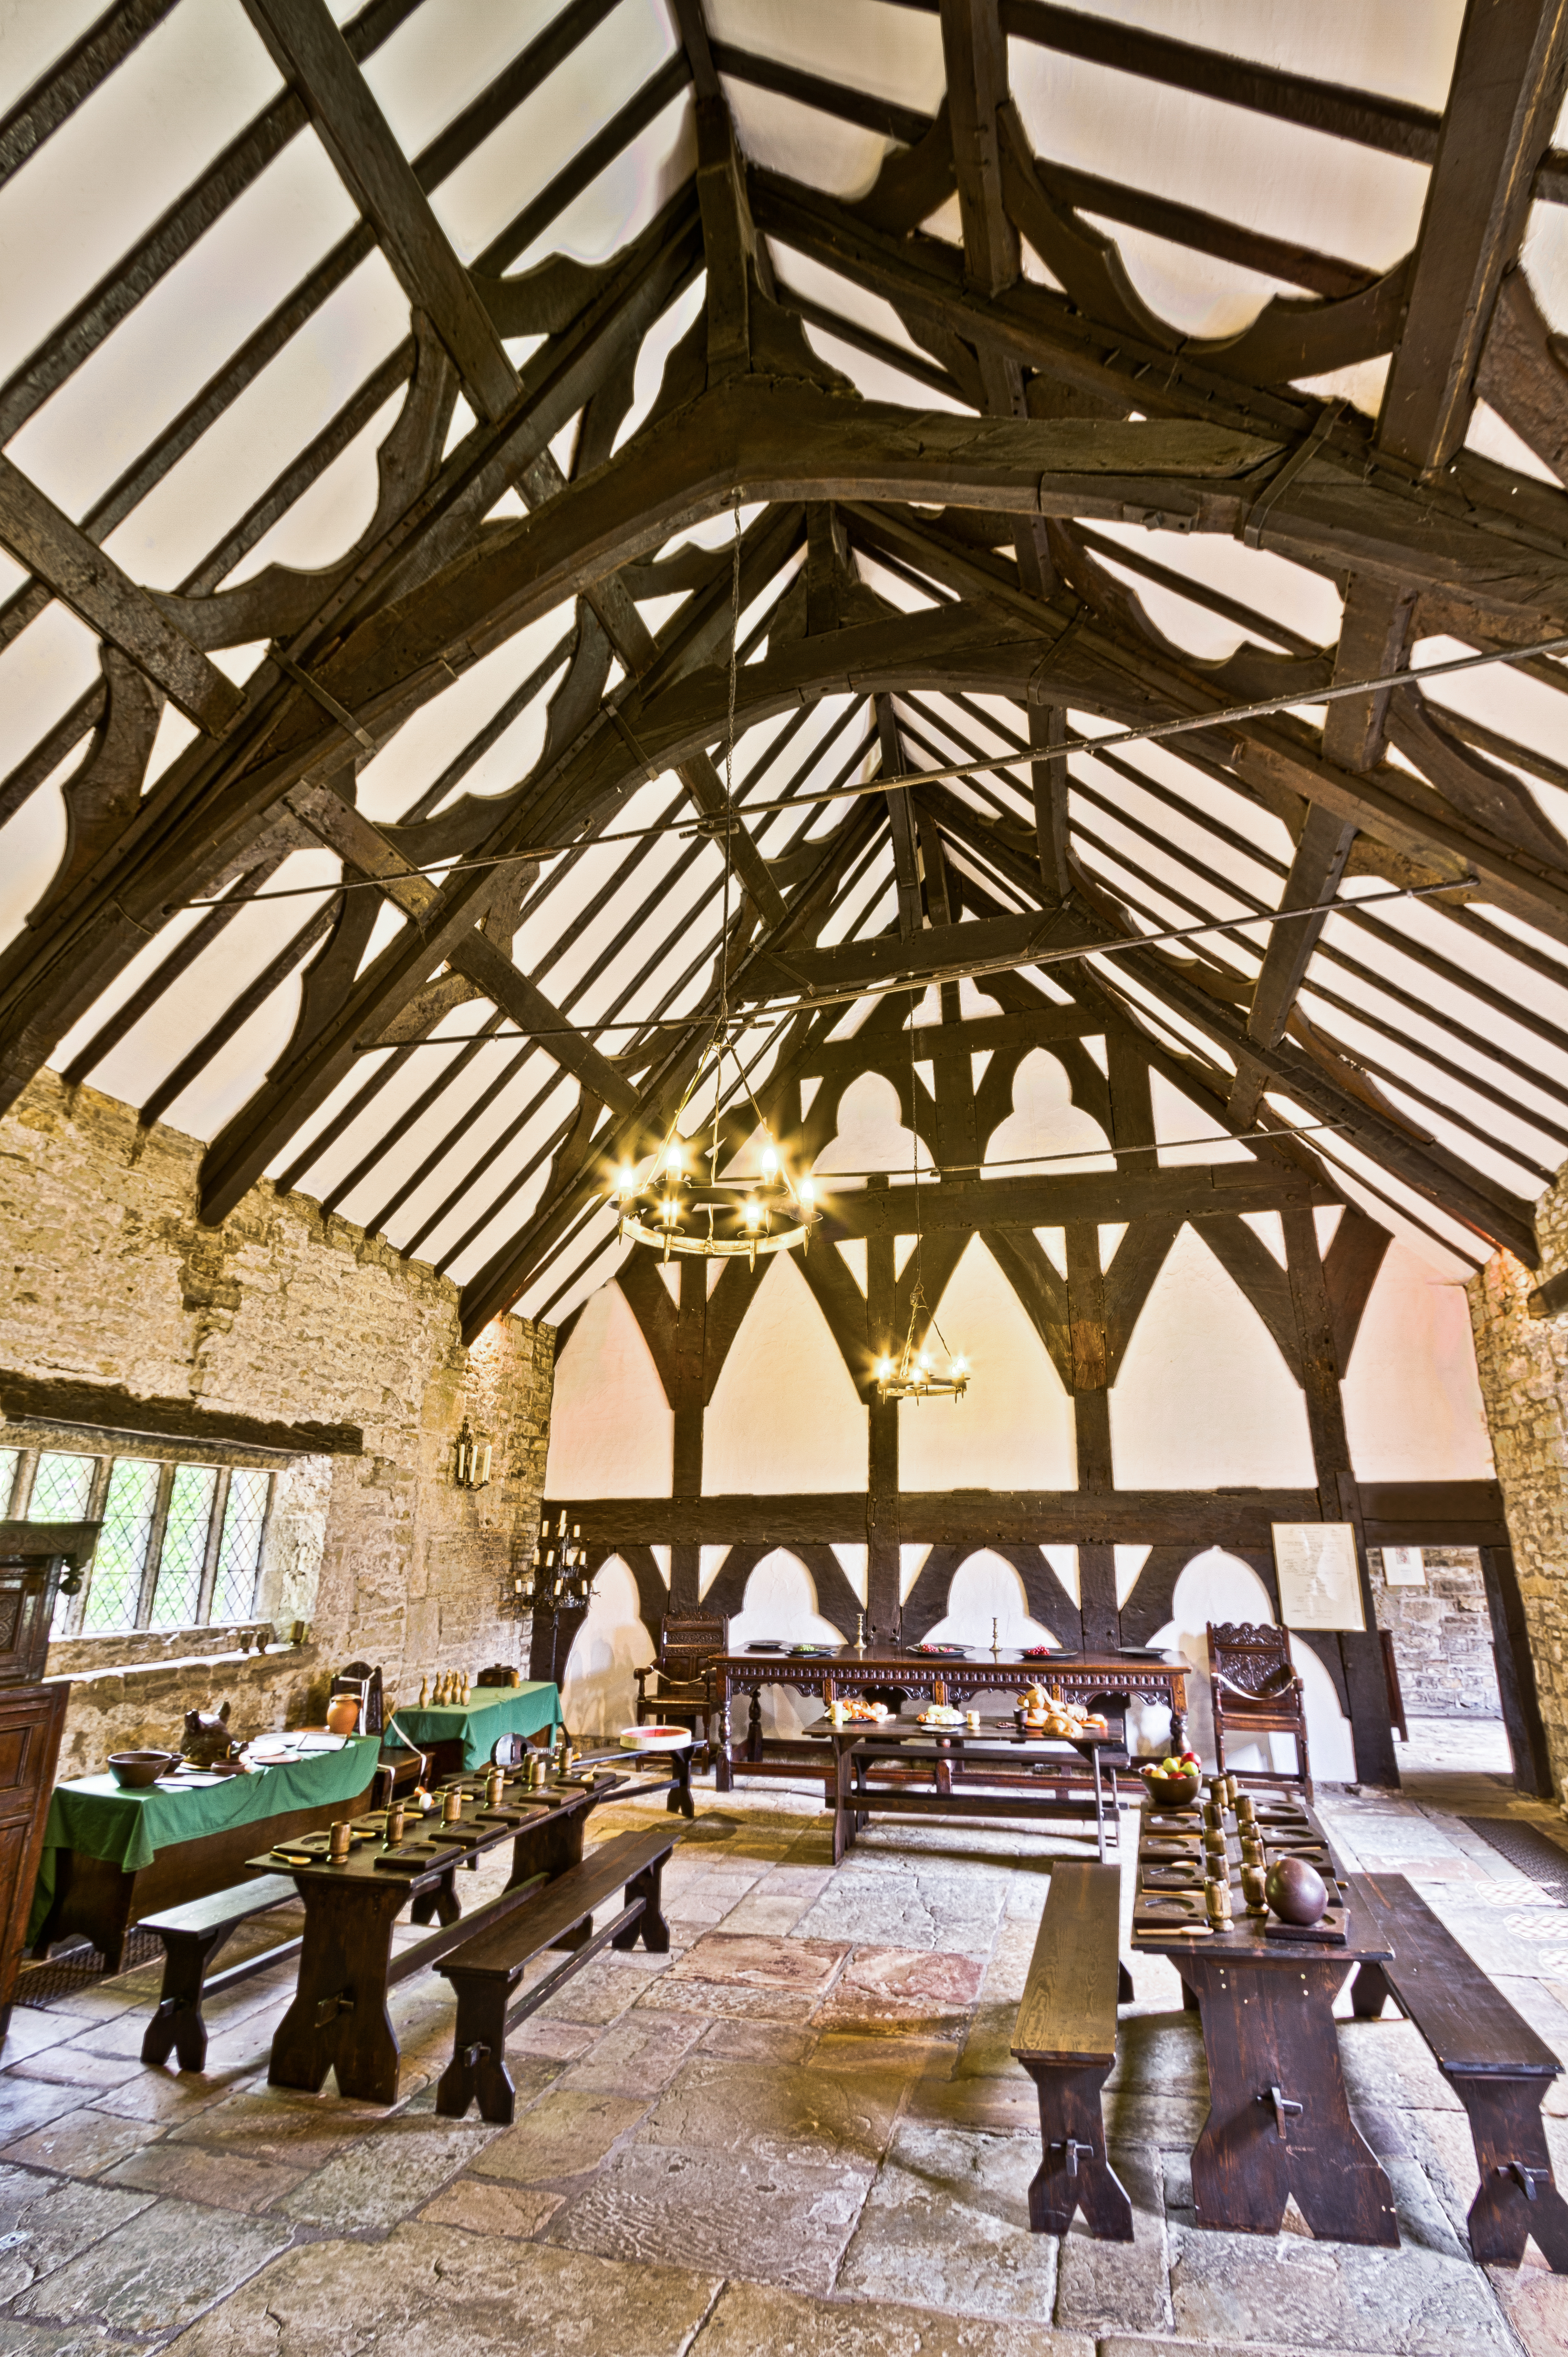
architecture, interior, building, restaurant, old, hall, historic, room, interior design, england, northwest, greatermanchester, manchester, free, west, north, inside, hdr, resort, dining, stock, british, highdynamicrange, european, michaeldbeckwith, 4k, uhd, english, greater, 5k, britain, freestock, bolton, smithills, smithillshall, diningroom, estate, dininghall, oldhall, historichall